Odd Girl Out (novel)

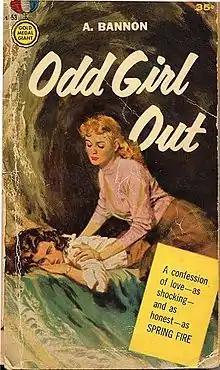
First edition cover

Odd Girl Out is a lesbian pulp fiction novel written in 1957 by Ann Bannon (pseudonym of Ann Weldy), the first in a series of pulp fiction novels that eventually came to be known as "The Beebo Brinker Chronicles". It was originally published in 1957 by Gold Medal Books, again in 1983 by Naiad Press, and again in 2001 by Cleis Press. Each edition was adorned with a different cover. Not until 1983 did author Bannon learn that her first novel was the second best-selling paperback of 1957.